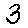
Label: 3